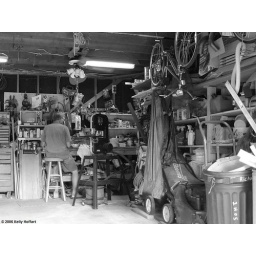
My next-door neighbor Richard, making wooden ducks with wings that spin in the wind.